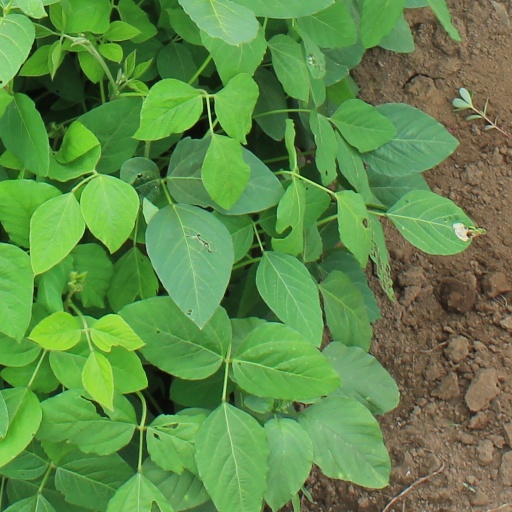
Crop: soybean